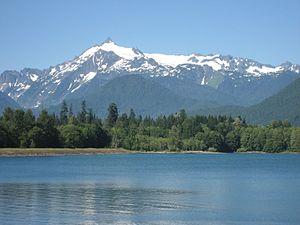
Le lac Baker est un lac relevant du comté de Shasta, Californie, aux États-Unis. Il est situé à 1 628 mètres.